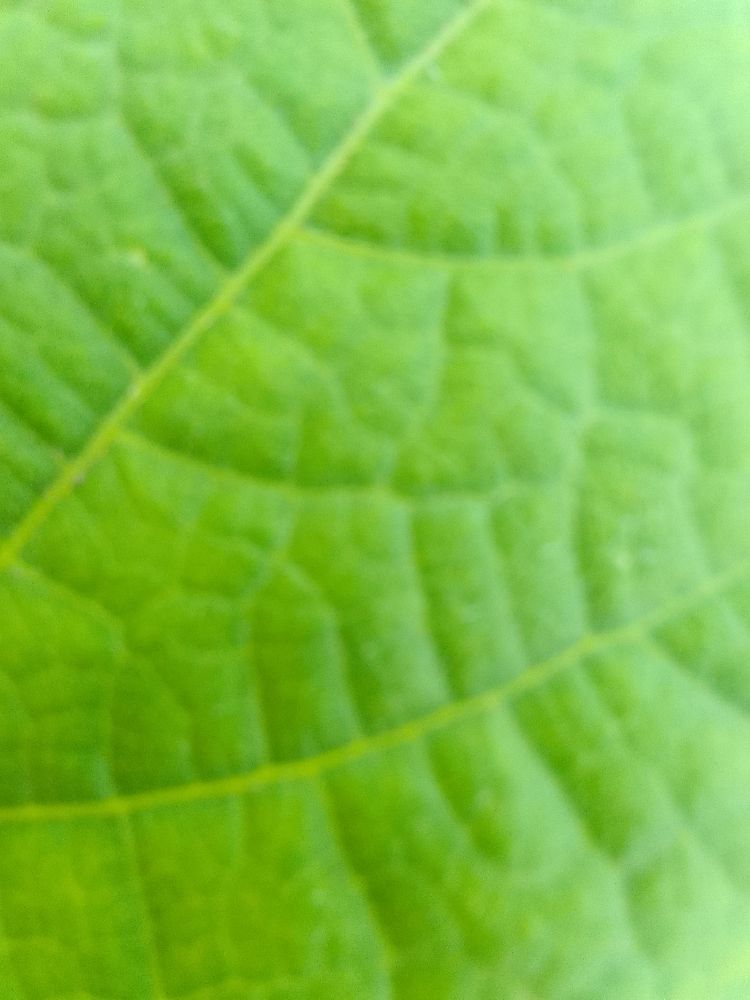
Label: healthy